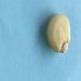
Maize quality: Good